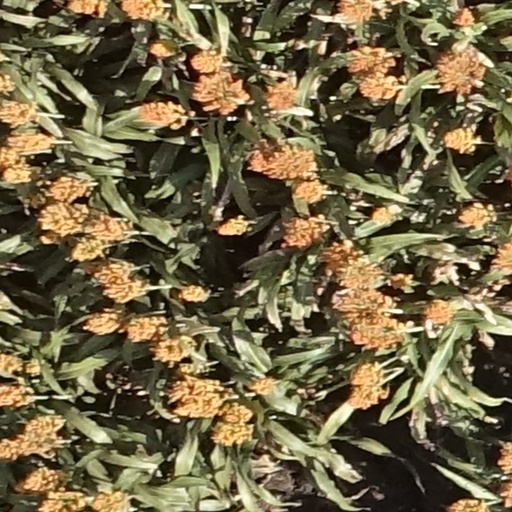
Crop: sorghum